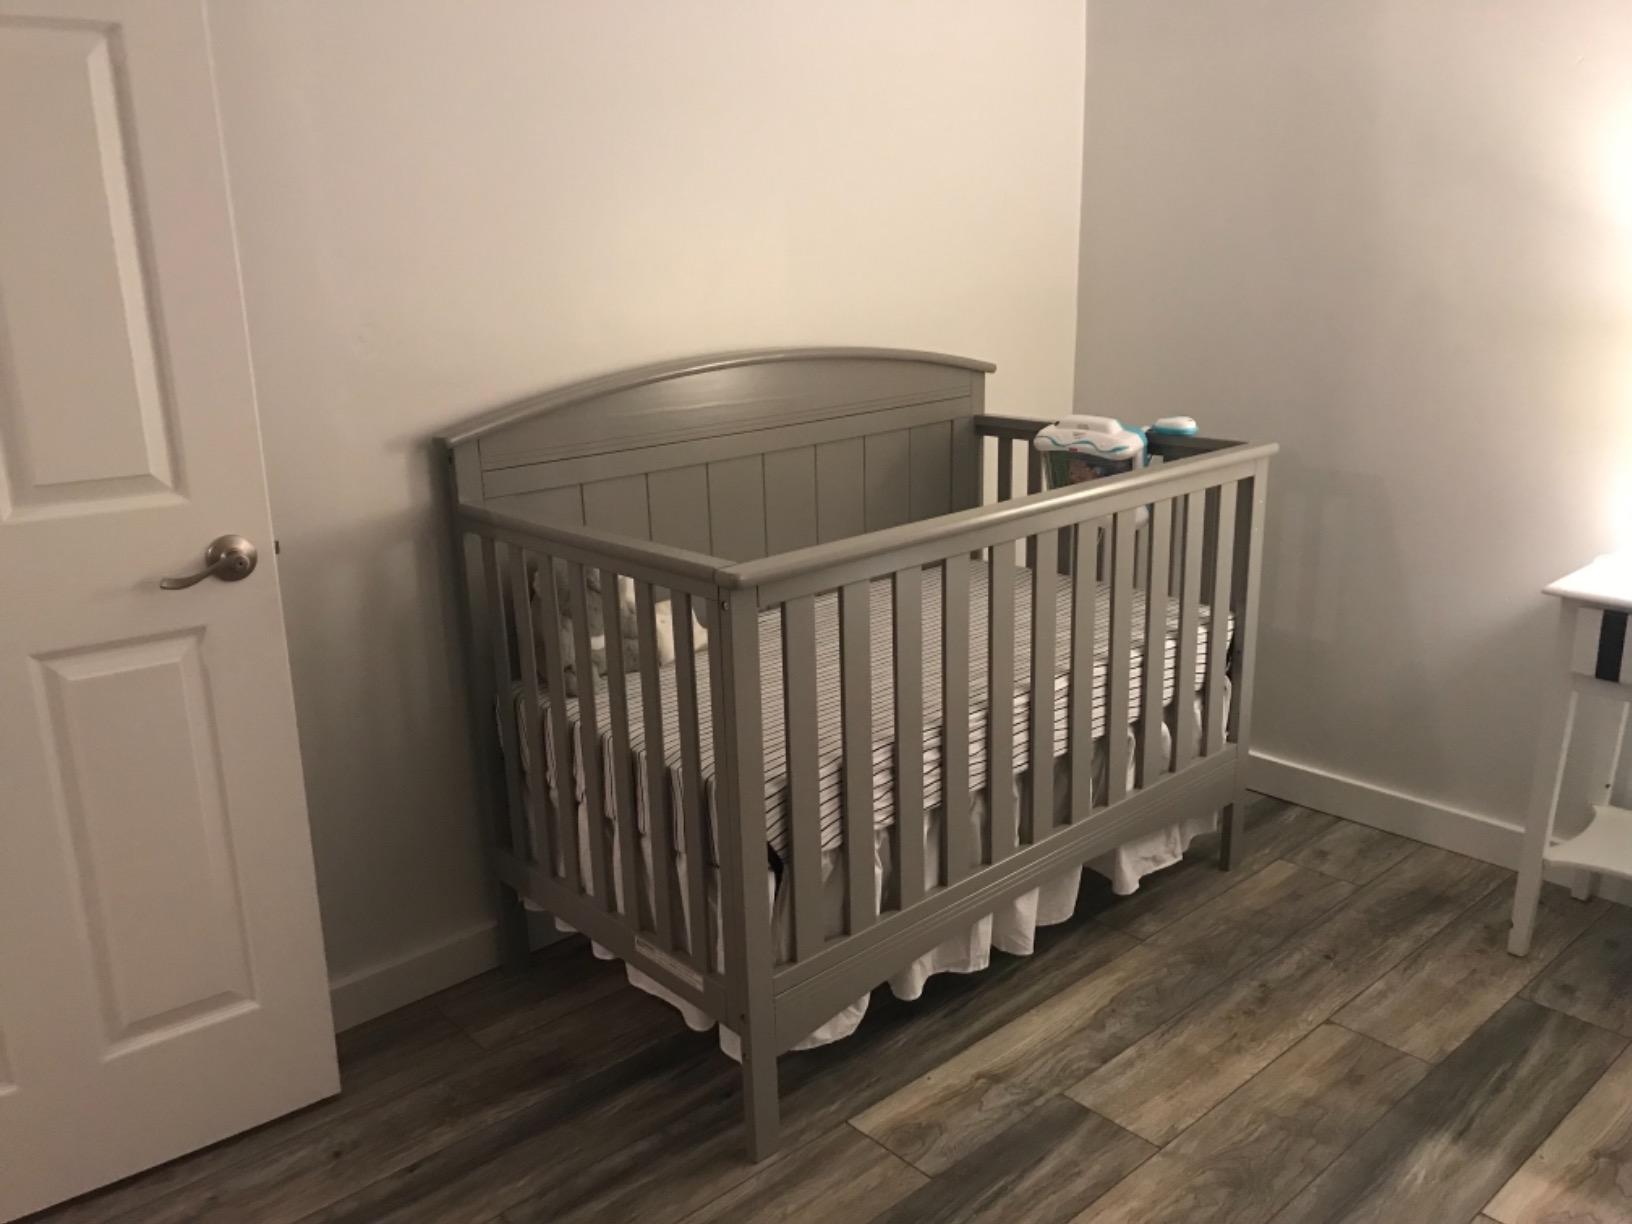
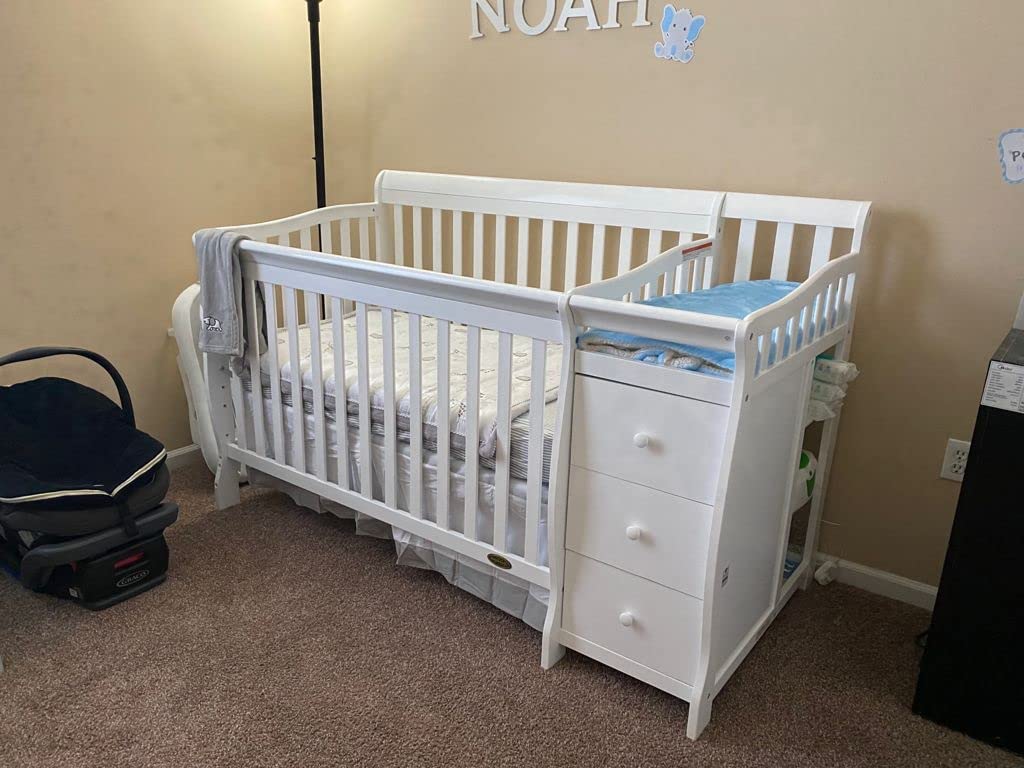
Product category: products_crib
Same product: no